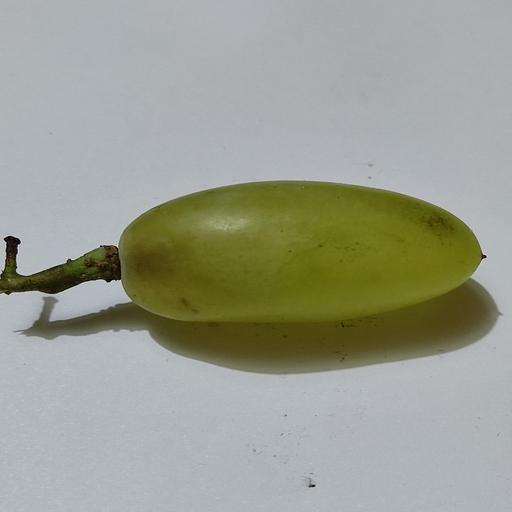
Crop type: Grape